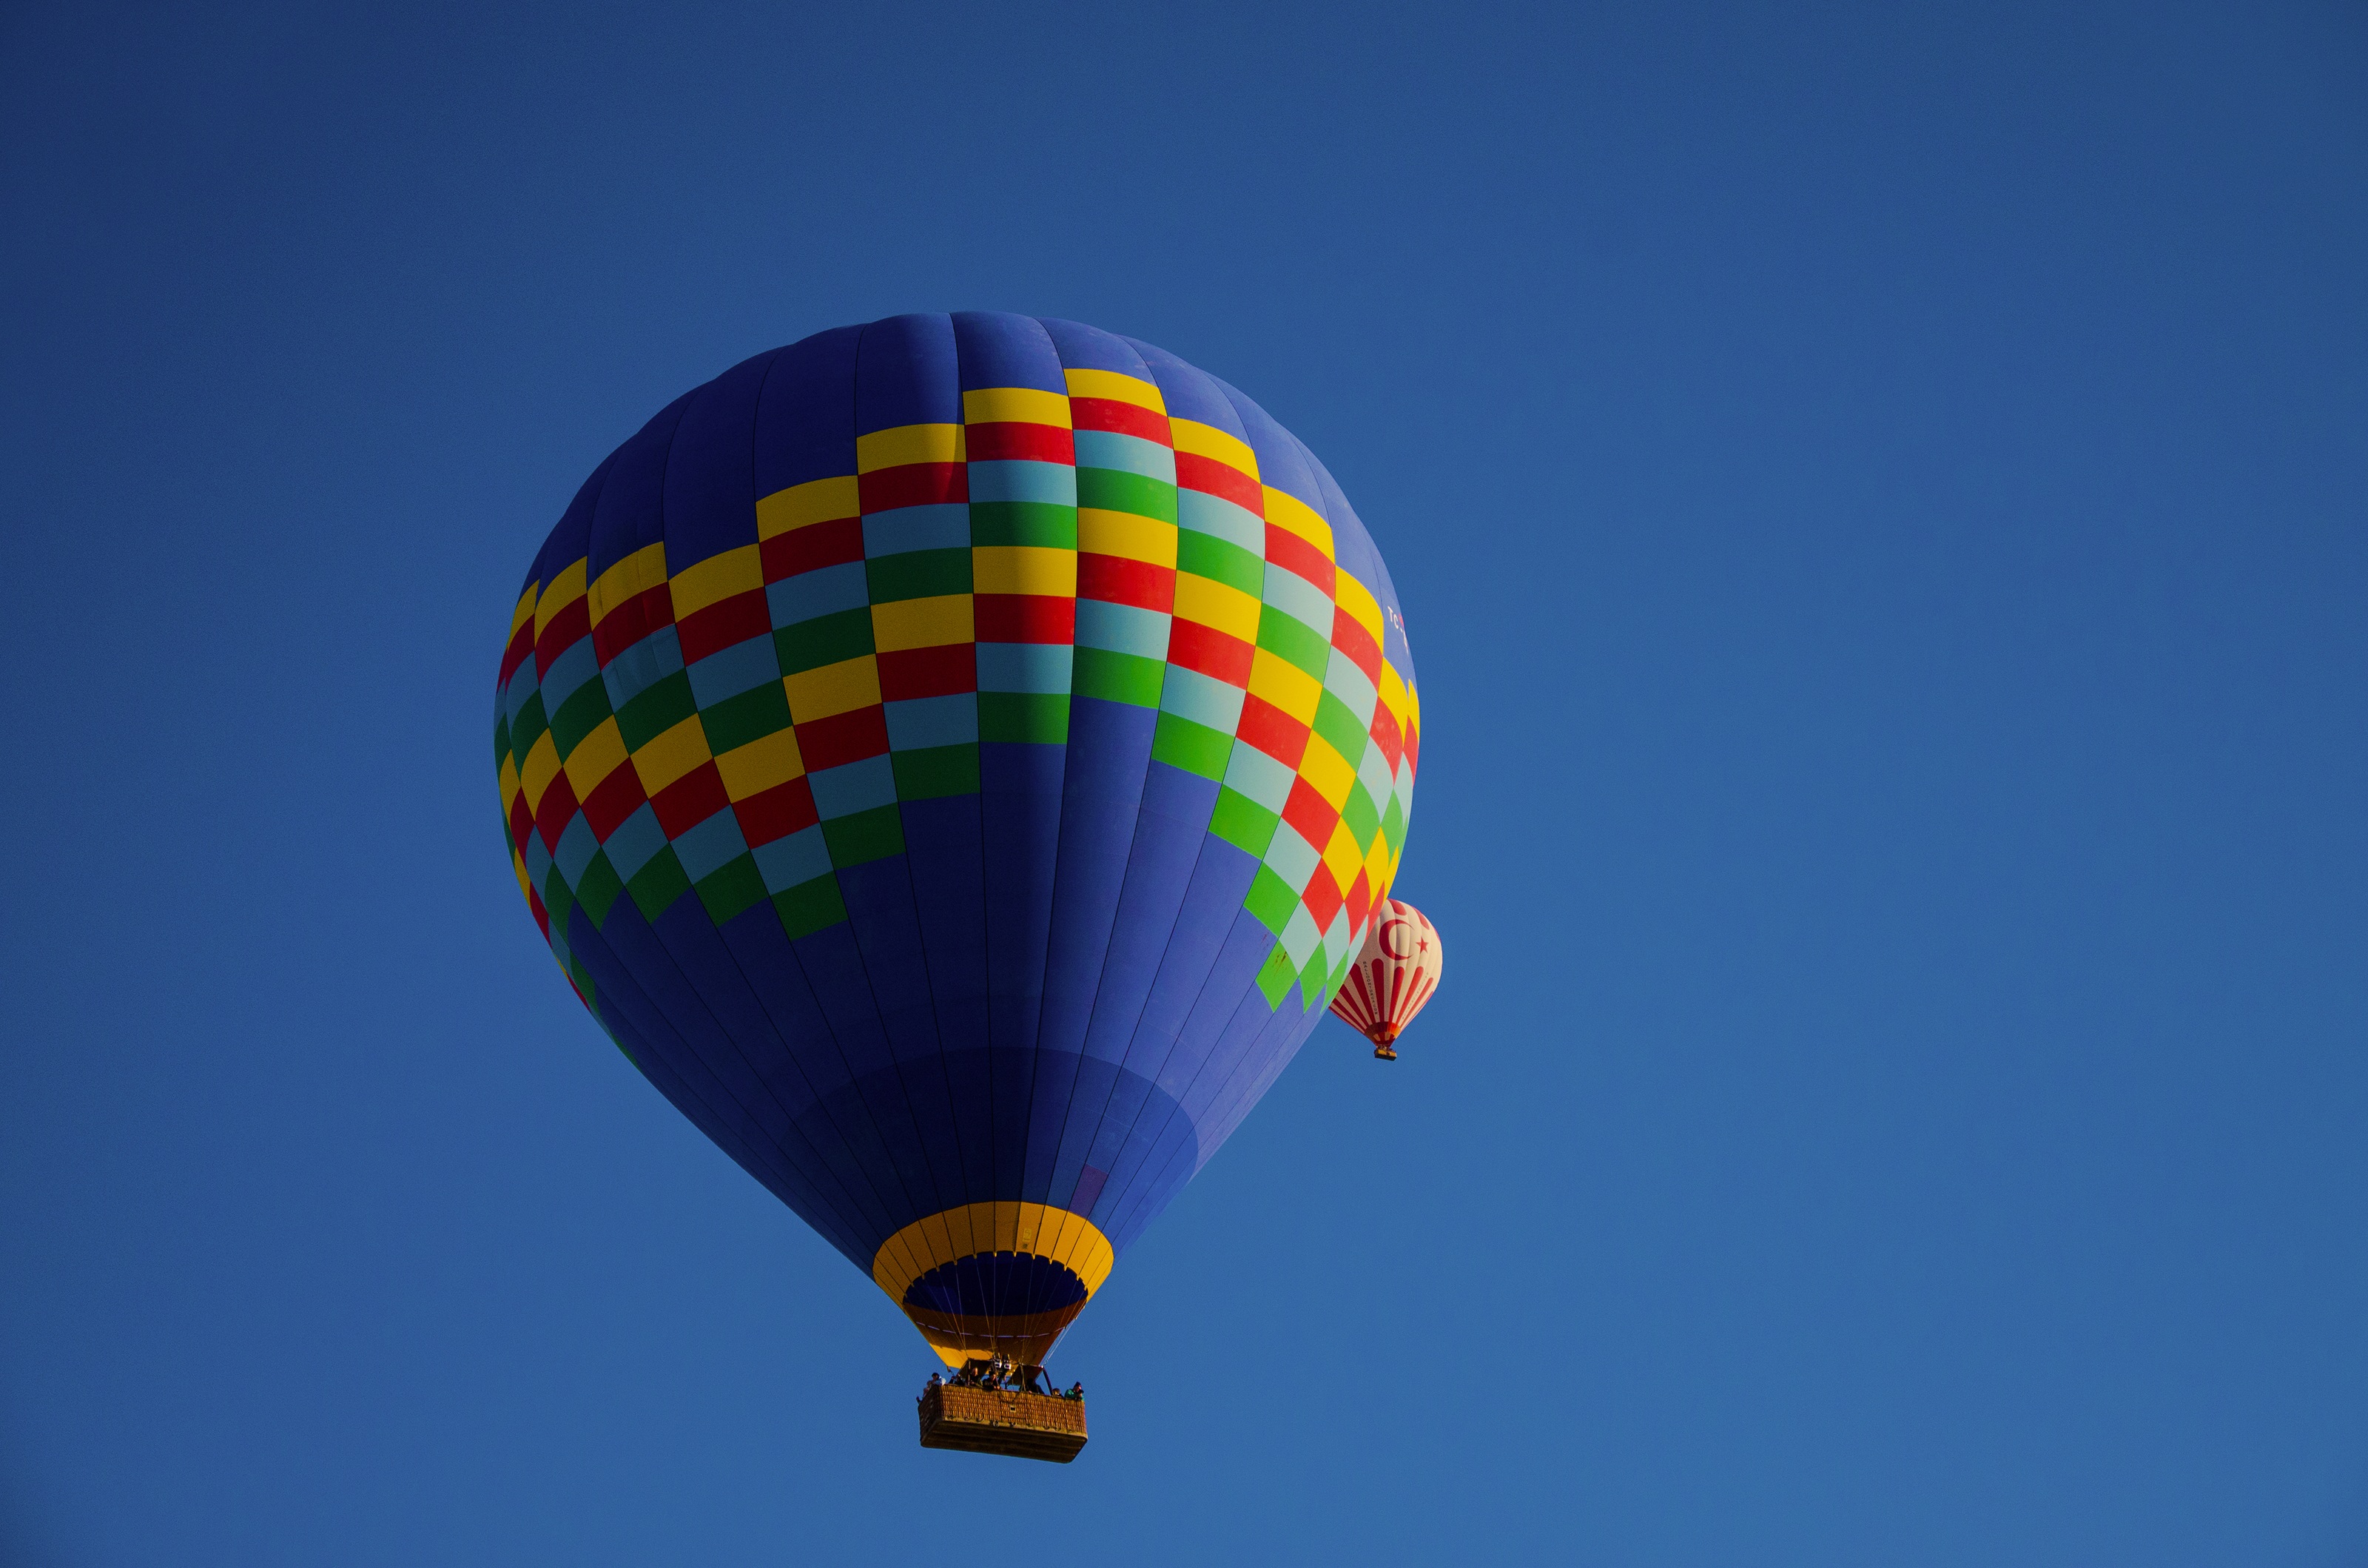
sky, balloon, hot air balloon, aircraft, vehicle, tourism, toy, turkey, cappadocia, hot air ballooning, goreme, atmosphere of earth, central anatolia